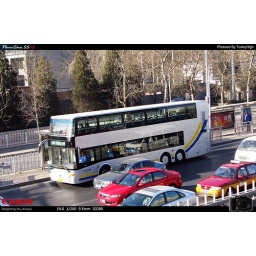
12M low floor air-conditioned double deck bus with steerable tag axle by Nanjing Jinling.Powered by rear-mounted Euro IV diesel engine.